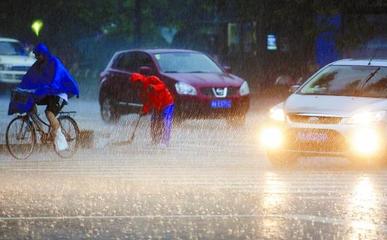
Weather: rain or strom